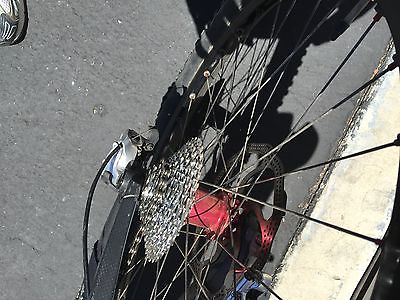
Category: bicycle